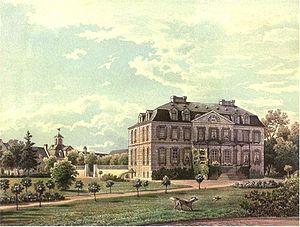
Le château de Bornheim est un château construit entre 1728 et 1732 par Johann Conrad Schlaun à Bornheim en Rhénanie, près de Bonn.